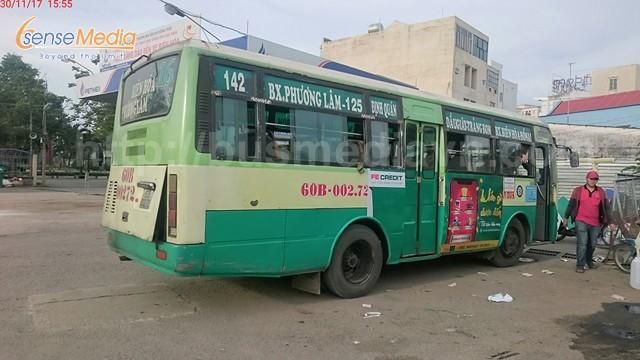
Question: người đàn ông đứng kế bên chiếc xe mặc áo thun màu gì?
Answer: mặc áo thun màu đen